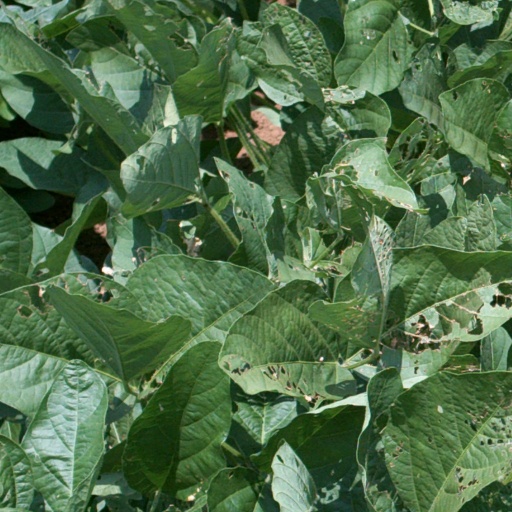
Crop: soybean